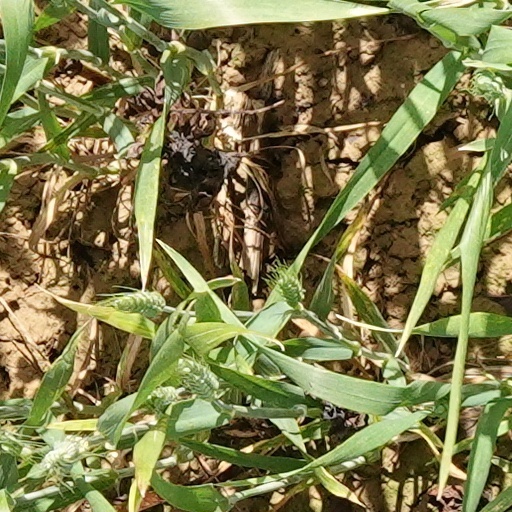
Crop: wheat